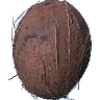
Label: Cocos 1